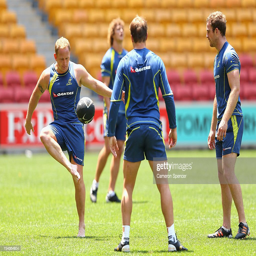
rugby player kicks the ball during a captain 's run .